Erwin Koeman

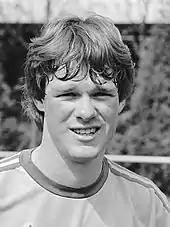
Koeman in training with the national squad, 1983

A midfielder, Koeman played with Groningen, Mechelen – where he won the Belgian League in 1989 and 1988 Cup Winners' Cup during the team's heyday – and PSV, where they became league champions in 1990–91 and 1991–92 seasons. In April 1983, he and his brother Ronald debuted for the Netherlands national football team during a 3–0 friendly loss against Sweden in Utrecht.